Thomas Cartwright (politician)

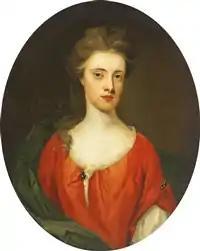
Armine Crew, studio of Godfrey Kneller

Cartwright in 1699 married Armine Crew, daughter of Thomas Crew, 2nd Baron Crew. They had two sons and three daughters. William Cartwright (died 1768) the Northamptionshire MP was their elder son. William Ralph Cartwright was a great-grandson. Cartwright's sister Rhoda married Lord Henry Cavendish.